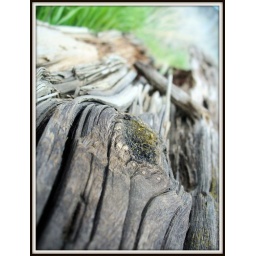
really old rail road tie laying in a field